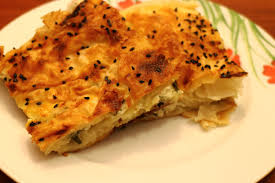
Yemek: borek